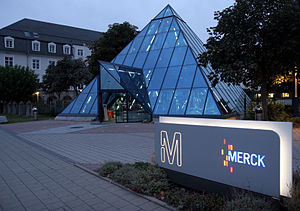
Merck KGaA
Mercks hovedsæde i Darmstadt, Tyskland.
Merck KGaA er en tysk kemi- og medicinalvirksomhed. Virksomheden omsatte i 2009 for 7,747 mia. euro og beskæftigede 33.062 ansatte fordelt på 54 lande.